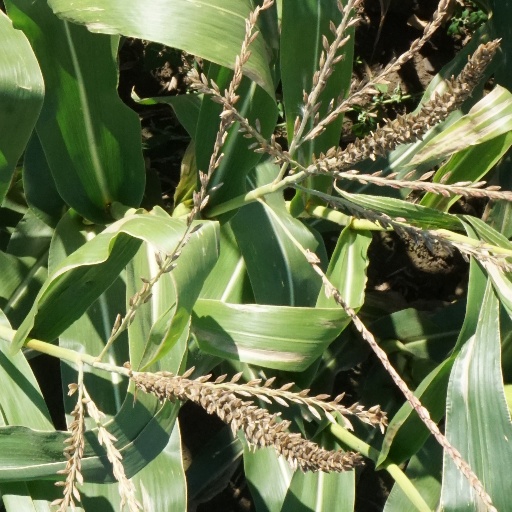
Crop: maize; corn